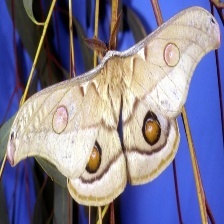
Species: EMPEROR GUM MOTH